Sugar Land Space Cowboys

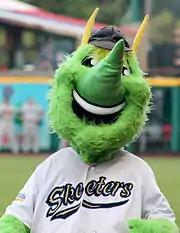
Swatson, one of the Skeeters' mascots, during a July 2014 game

Before January 31, 2022, The Sugar Land Skeeters utilized two mascots. Their primary mascot was Swatson: a large, green mosquito who performed stunts, engaged in fan activities, and was often found throughout the stadium during games. There was also a secondary mascot, the Rally Sloth, who was used in the middle of the ninth inning whenever the Skeeters are trailing. The Rally Sloth was first used in 2019 and was the main mascot of the Sugar Land Lightning Sloths of the 2020 Constellation Energy League. As of January 31, 2022, The Team was rebranded as the Sugar Land Space Cowboys and changed their Mascot to Orion "Of the species “Canis Cosmicus,” Orion is a cosmic space dog that has become the trusty sidekick of the Sugar Land Space Cowboy."